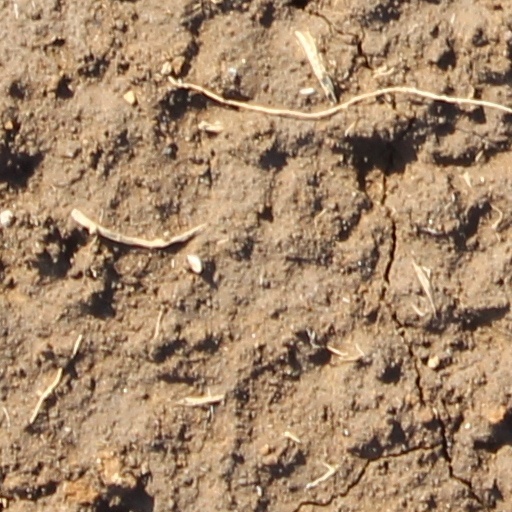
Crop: wheat